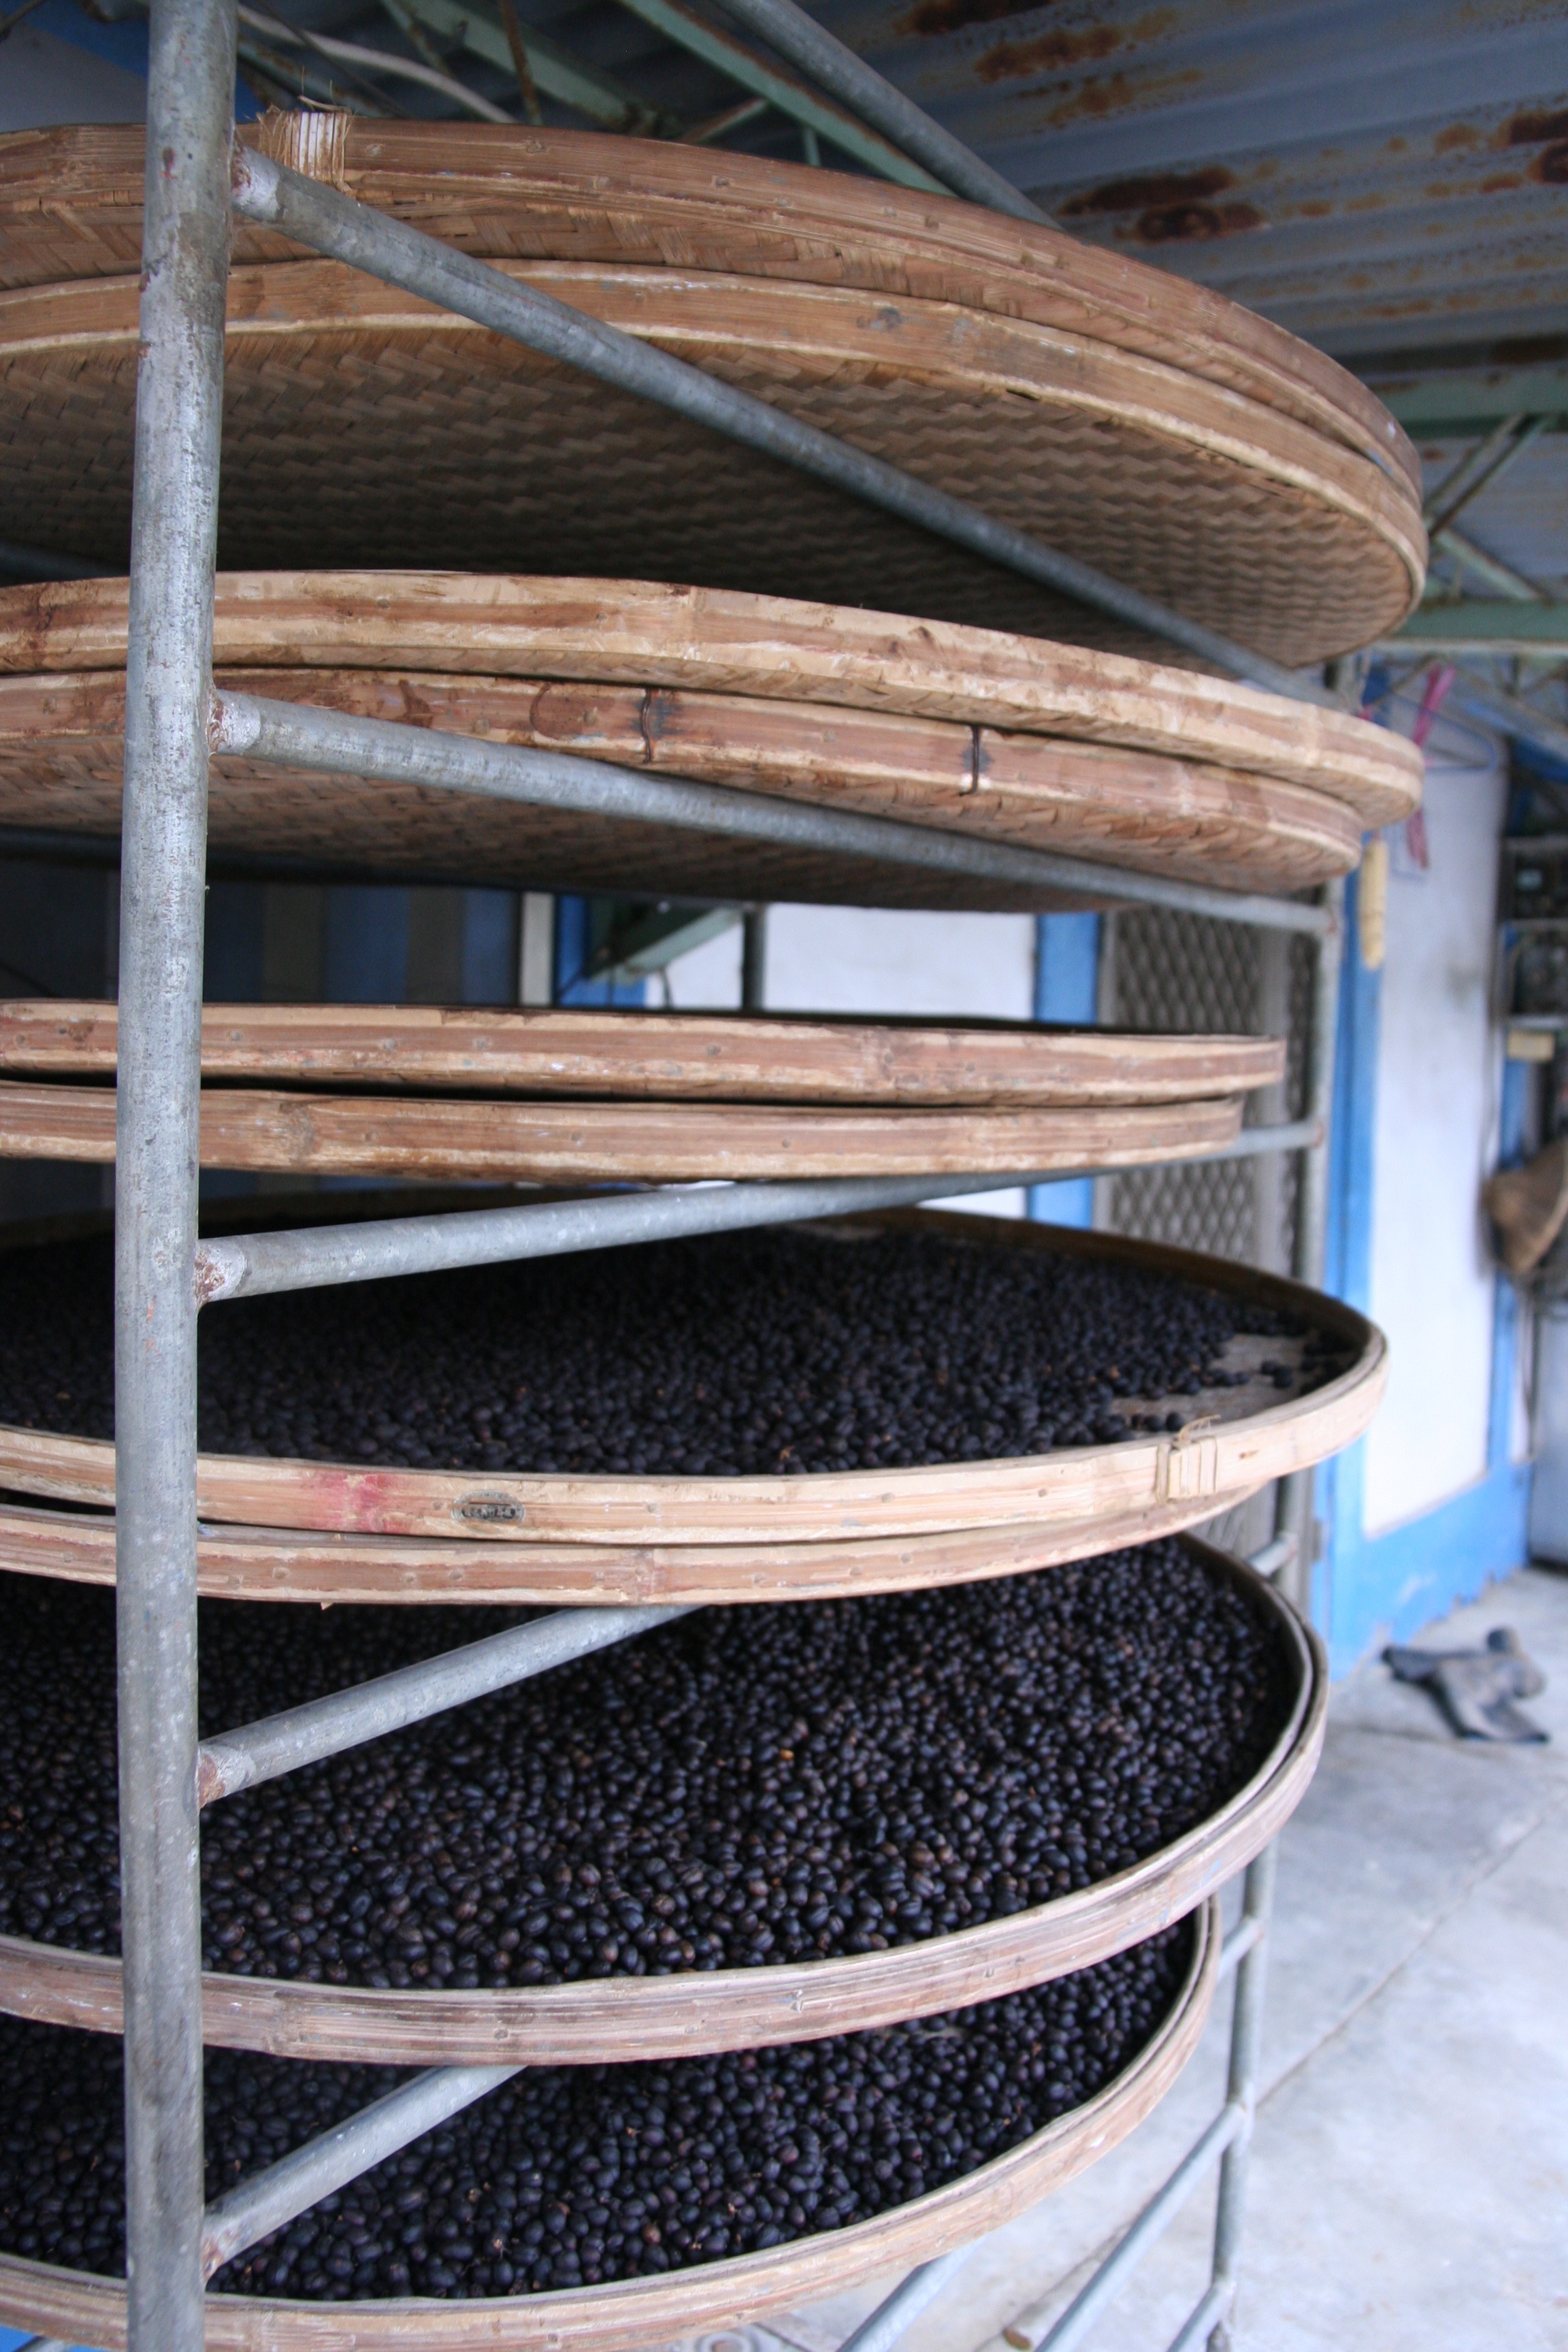
coffee, wood, coffee bean, agriculture, roasted, flooring, man made object